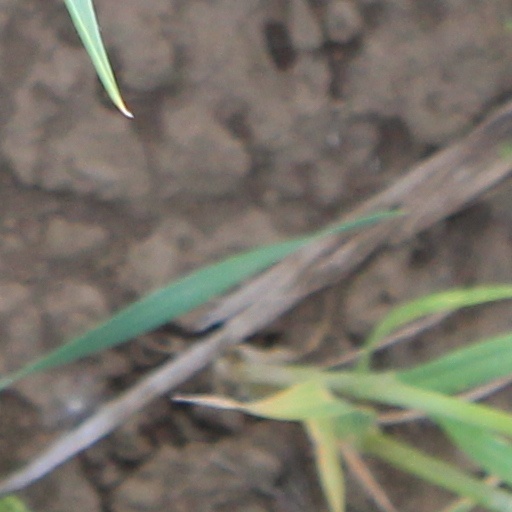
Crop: wheat